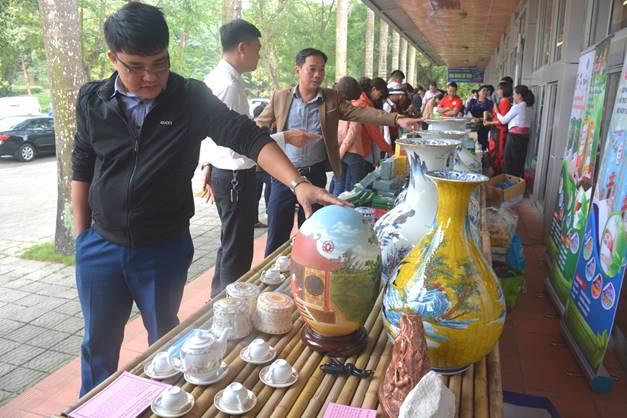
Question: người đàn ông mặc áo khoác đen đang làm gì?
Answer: ông ấy đang ngắm các món đồ trưng bày